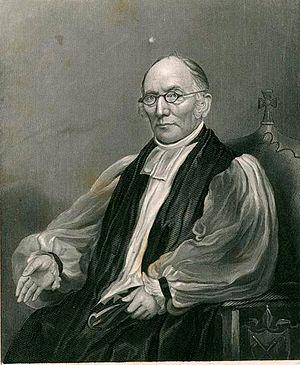
Voici la liste des évêques présidents de l'Église épiscopalienne des États-Unis, qui est le primat de cette église de la Communion anglicane. Jusqu'en 1926, le titre d'évêque président est conféré à l'évêque le plus anciennement ordonné. Il a simplement la charge de diriger la chambre des évêques. À partir de 1926, l'évêque président est élu lors de la Convention générale de l'église et son rôle s'affirme de plus en plus. Depuis 1940, lors de son élection, l'évêque président renonce au siège épiscopal sur lequel il avait juridiction, pour se consacrer uniquement à sa fonction de président. Il est élu pour un mandat de 9 ans.